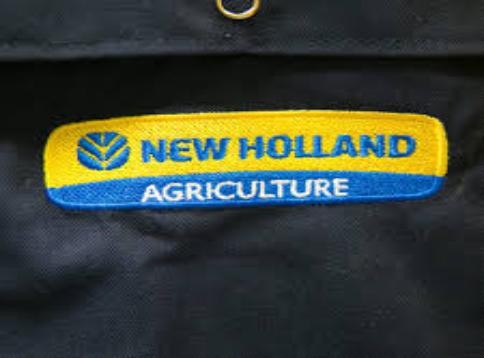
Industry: Others